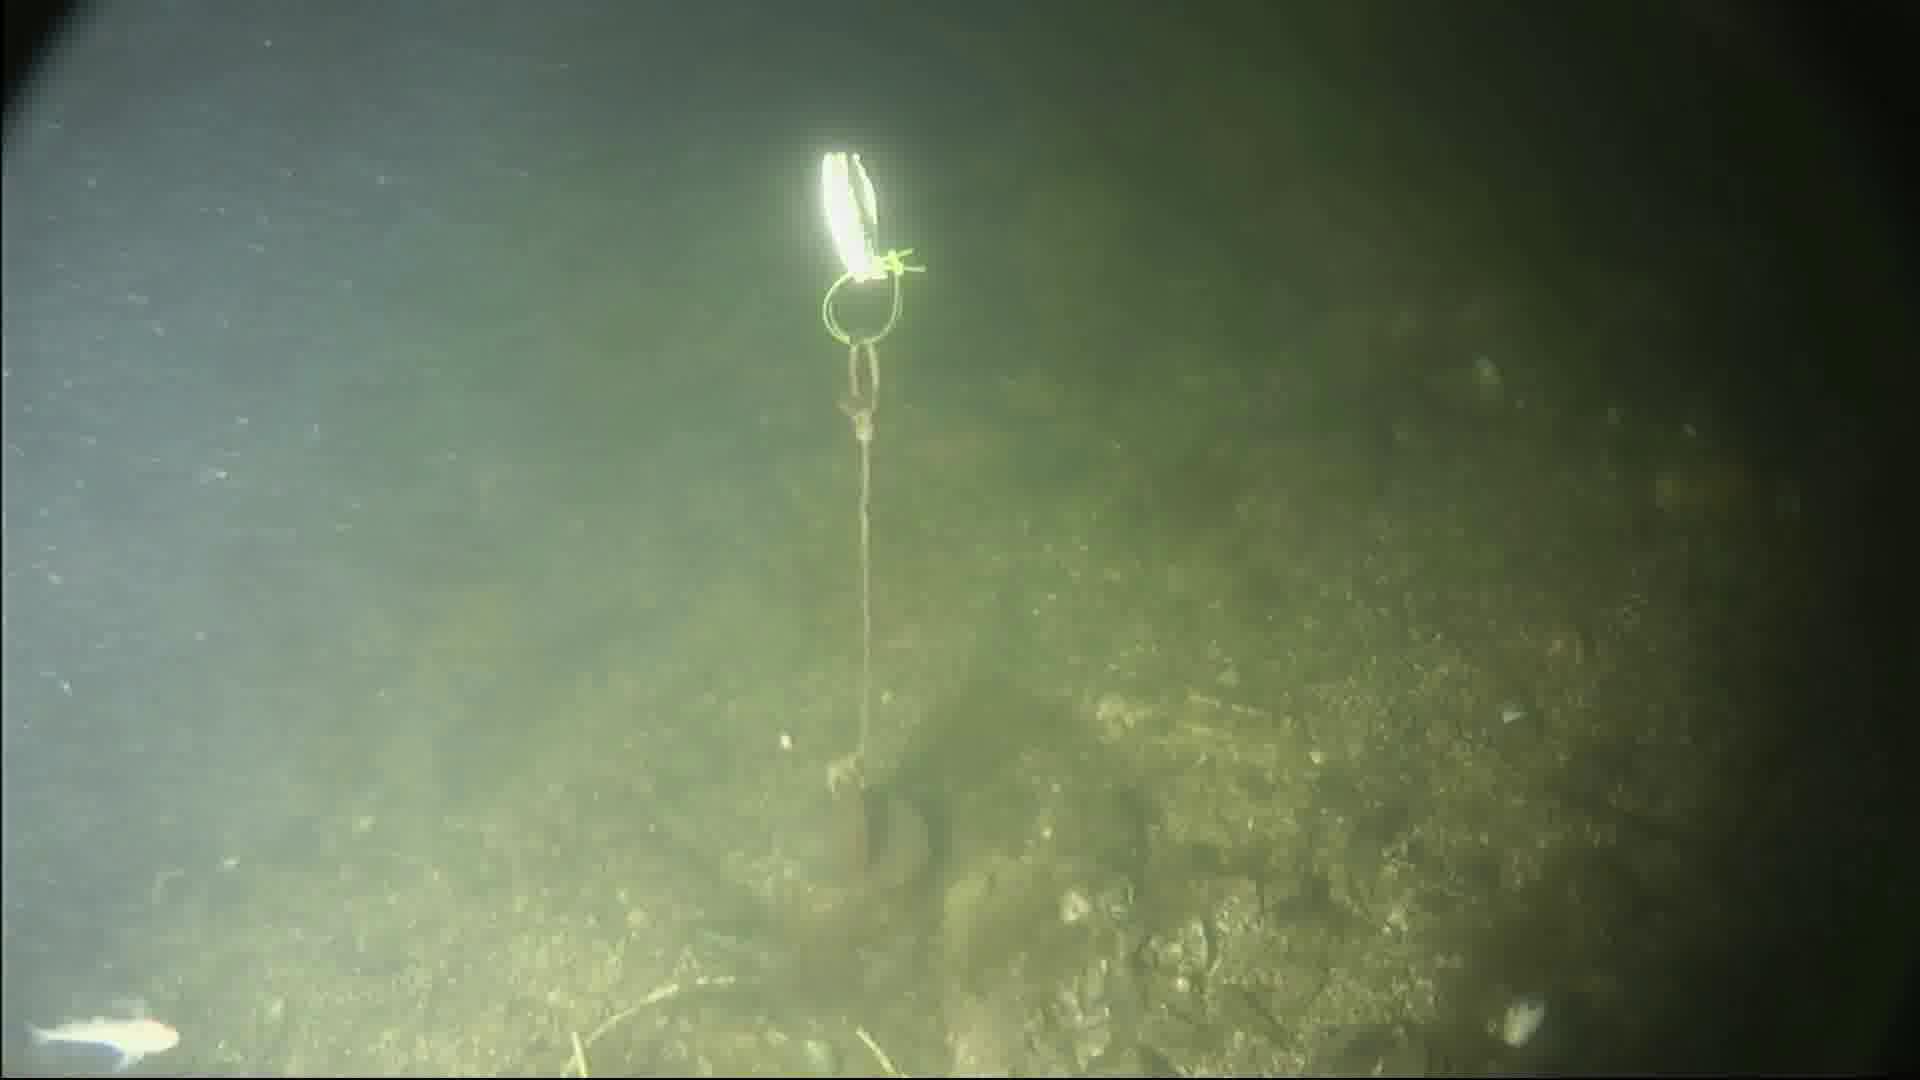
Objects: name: small_fish